James Yorke Scarlett

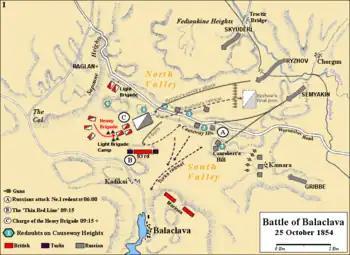
Battle of Balaclava. Russian cavalry attacks over the Causeway Heights

During the Battle of Balaclava on the morning of 25 October 1854, the Russians had stormed a series of hills known as the Causeway Heights beyond which lay the "Valley of Death" where the Earl of Cardigan would lead the Light Brigade in one of the great military blunders of the nineteenth century.